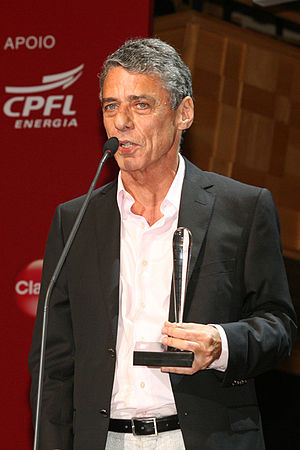
Chico Buarque
Chico Buarque, 2009
Chico Buarque er en brasiliansk forfatter, sanger og sangskriver.